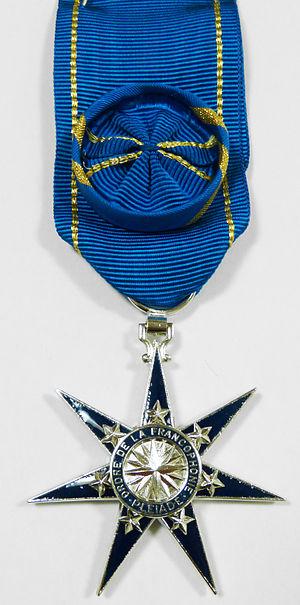
Médaille d'Officier de l'Ordre de la Pléiade, ordre de la Francophonie et du dialogue des cultures de l'Assemblée parlementaire de la Francophonie.
L'ordre de la Pléiade, « ordre de la Francophonie et du dialogue des cultures », est un ordre de l'Organisation internationale de la francophonie. Créé en 1976 par son Assemblée parlementaire, il reconnaît les mérites de personnalités qui se sont particulièrement distinguées en servant les idéaux de coopération et d'amitié de la francophonie.